Indigenous Peoples March

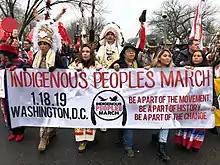
Front of march procession

The Indigenous Peoples March was a demonstration and march on the National Mall in Washington, D.C., on January 18, 2019. The event included speeches, prayers, songs, and dance. Its goal was to draw attention to global injustices against indigenous peoples. After prayers outside the Building of Interior Affairs, the marchers proceeded along Constitution Avenue to Henry Bacon Park, north of the Lincoln Memorial. During the day-long event, featured guests, such as Ruth Buffalo, Deb Haaland and Sharice Davids, spoke to crowds gathered on the stairs in front of the Lincoln Memorial and the plaza on the edge of the Lincoln Memorial Reflecting Pool. Organizers expected a crowd of about 10,000 people. Simultaneous "solidarity marches" were scheduled in a dozen other locations, such as Gallup, New Mexico, and Bemidji, Minnesota, in the United States and Saskatoon, Saskatchewan, in Canada.